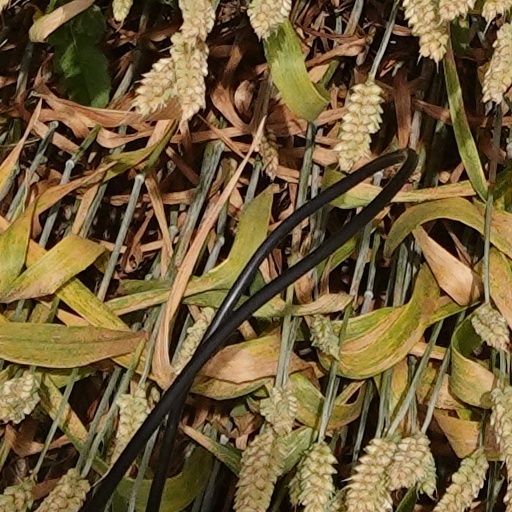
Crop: wheat